Smalahove

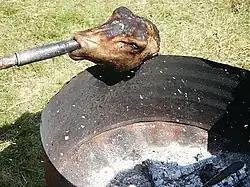
Burning the wool off a head

Since 1998 and the mad cow epidemics, an EU directive forbids the production of "smalahove" from adult sheep, due to fear of the possibility of transmission of scrapie, a deadly, degenerative prion disease of sheep and goats, though scrapie does not appear to be transmissible to humans. It is now allowed to be produced only from the heads of lambs.